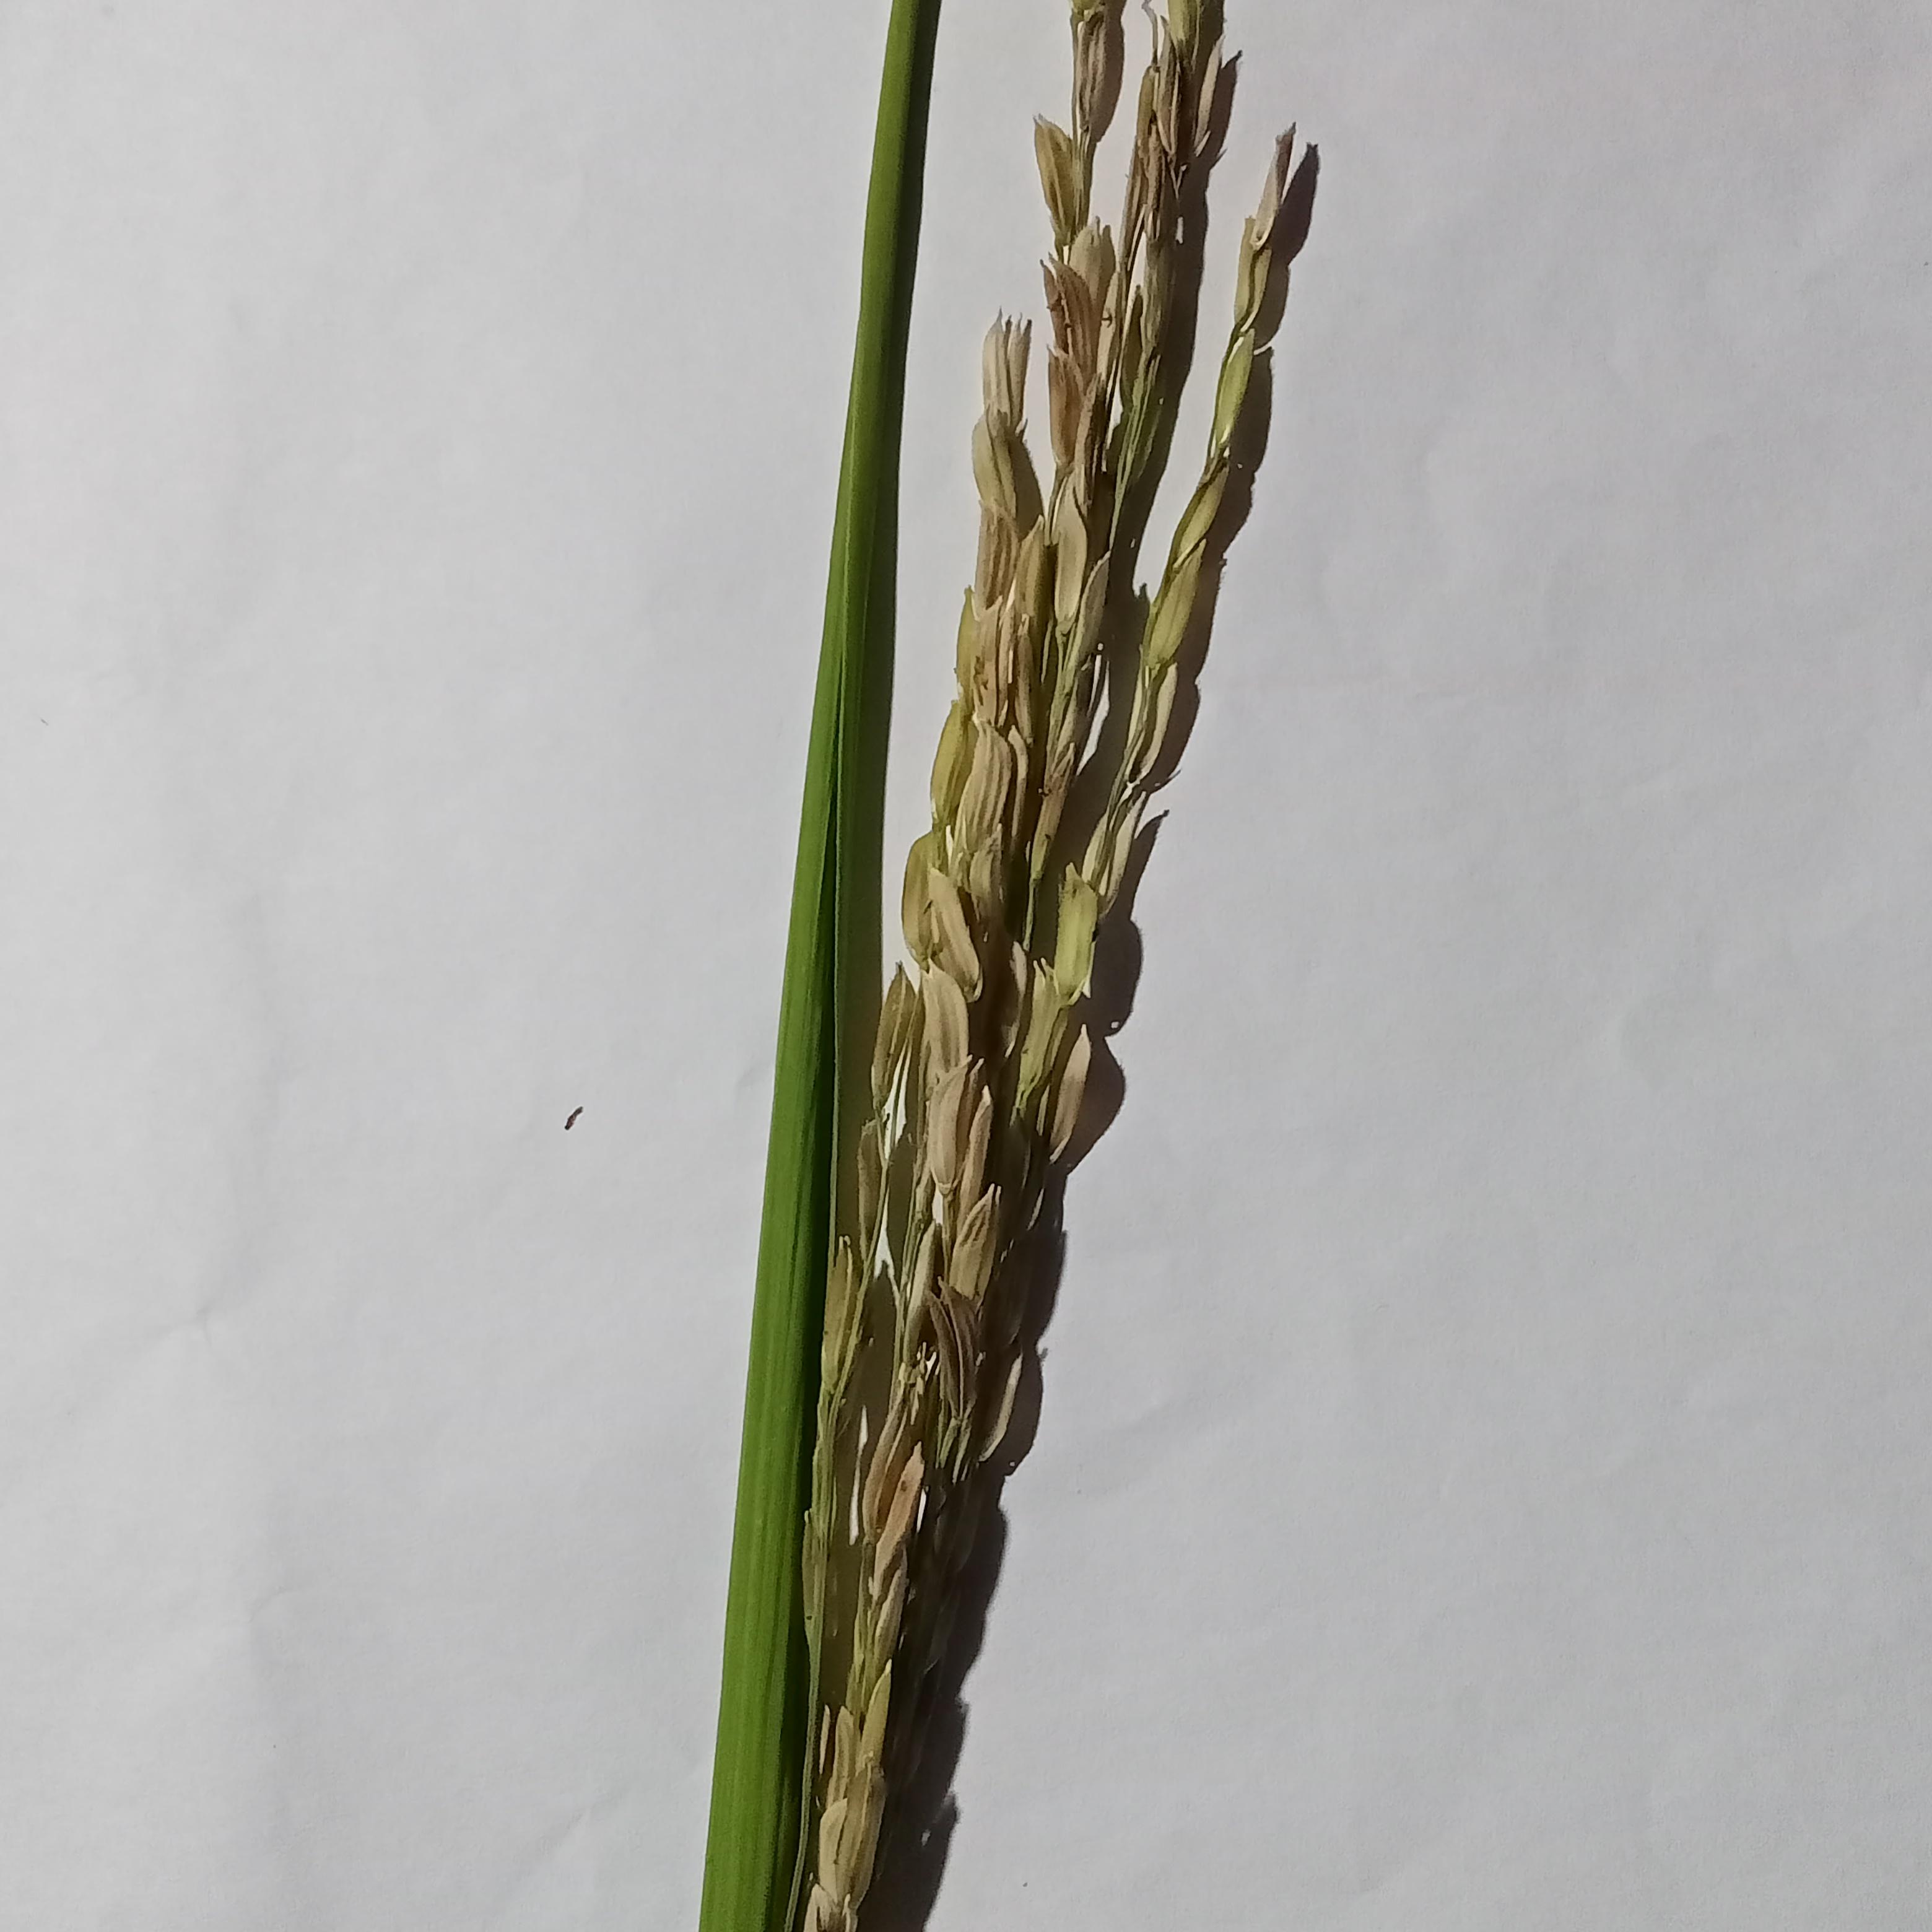
Label: Rice___Neck_Blast